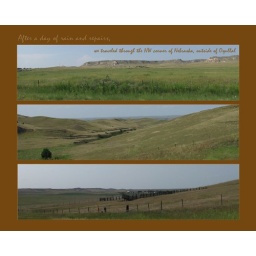
This is a page in a hard cover book I made to document Ran's motorcycle trip to Sturgis, SD.